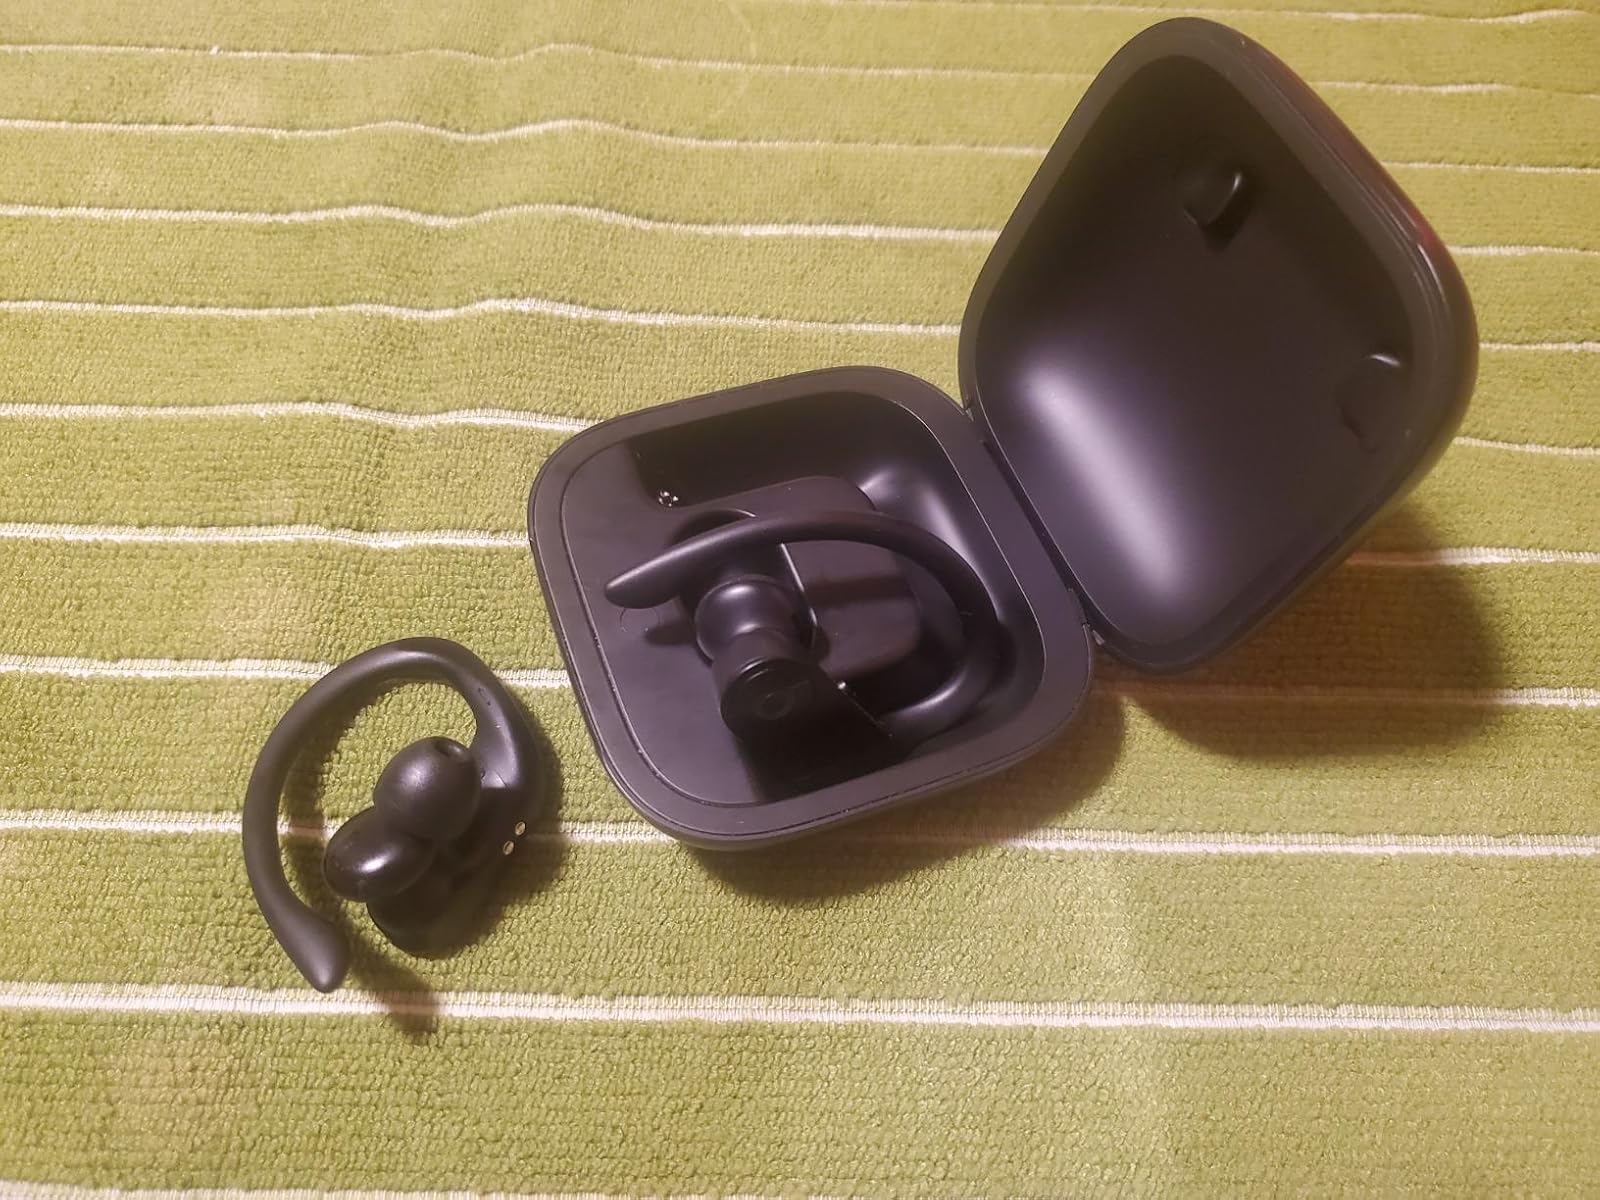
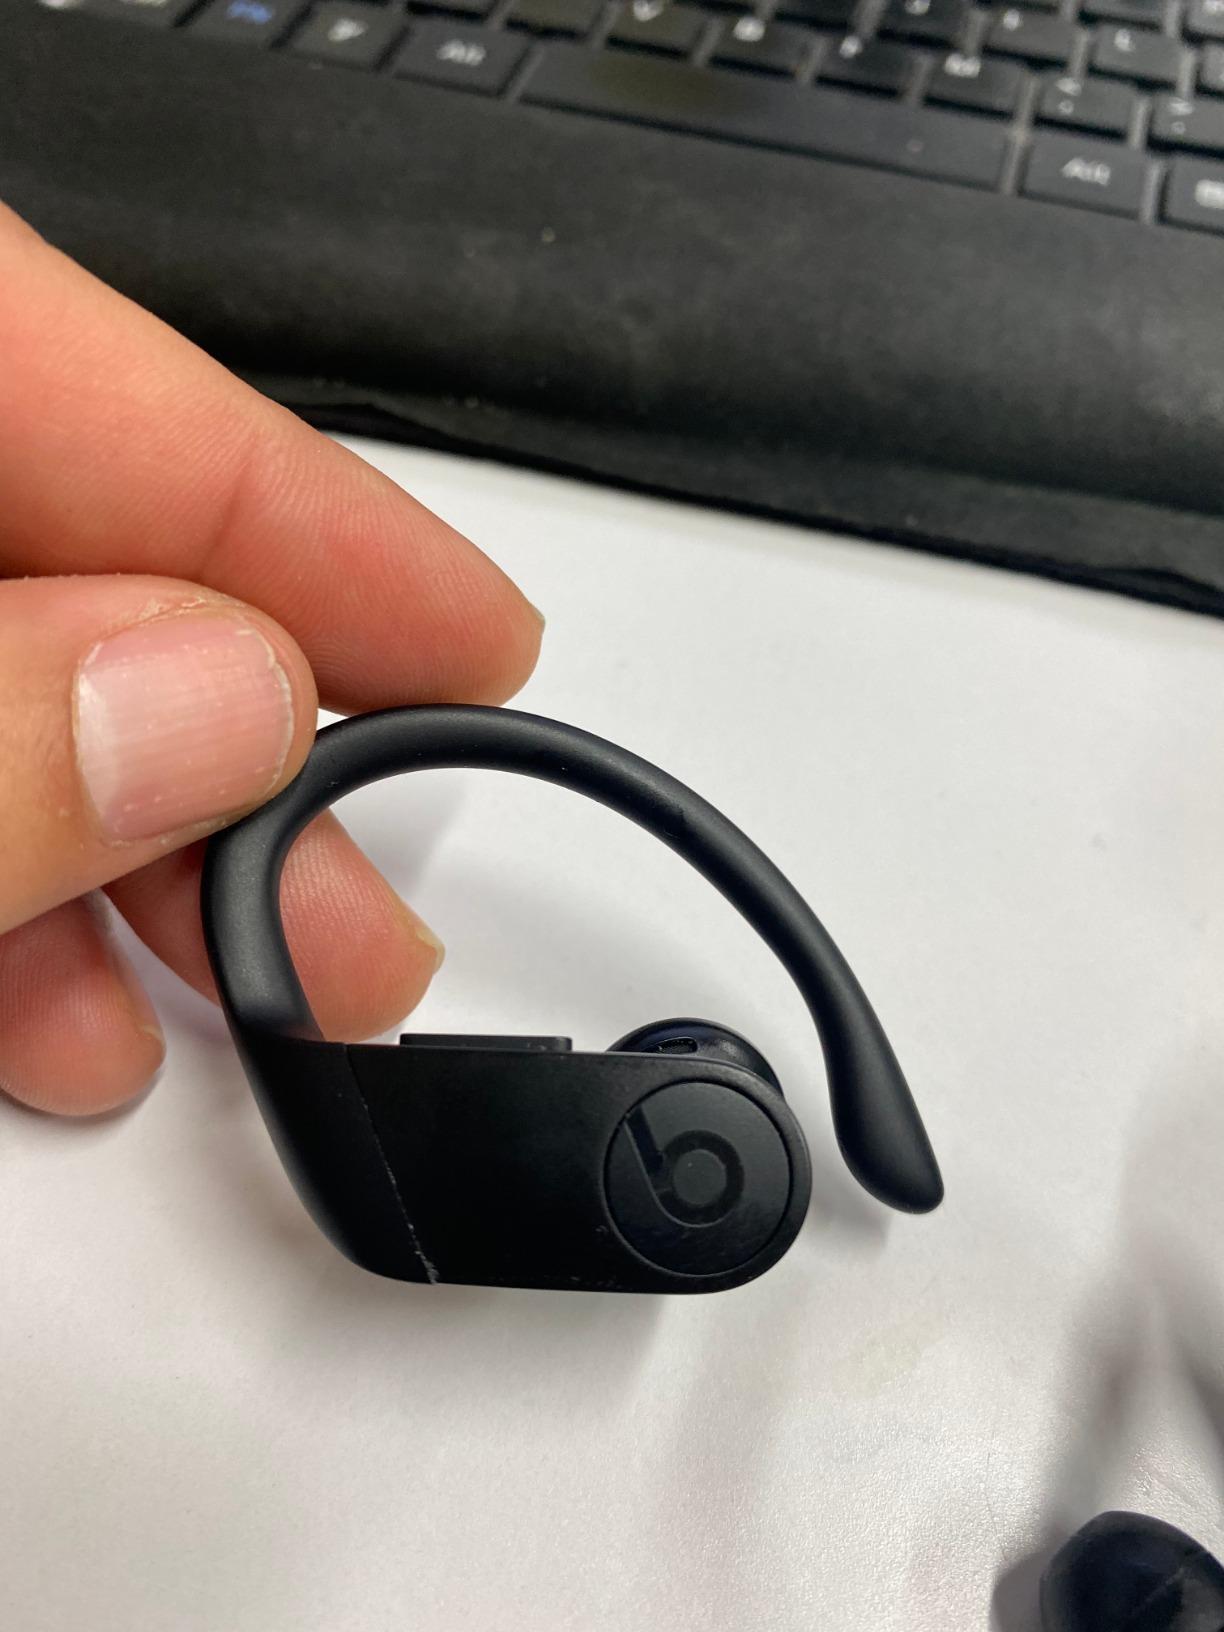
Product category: earbuds
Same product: yes